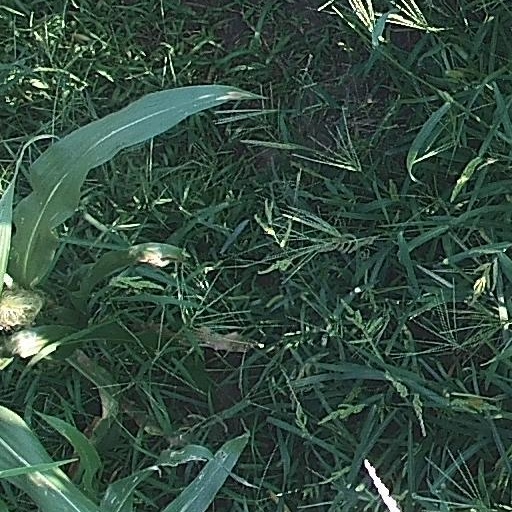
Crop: maize; corn